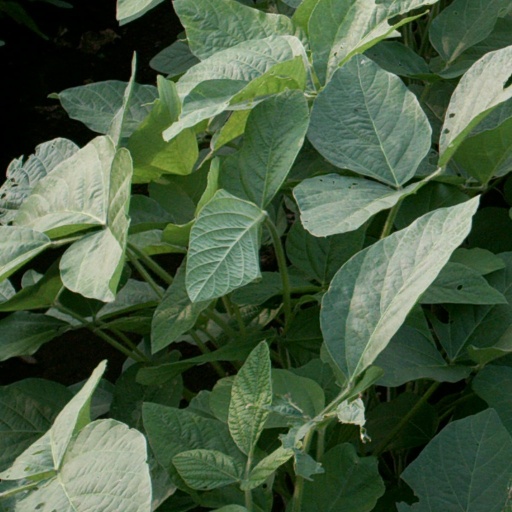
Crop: soybean